Sam Carter (rugby union)

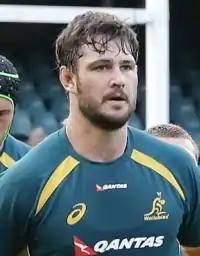
Carter with the Wallabies in 2017

Sam Carter (born 10 September 1989) is an Australian retired professional rugby union player who most recently played lock for Western Force in Super Rugby. He formerly played for the Brumbies from 2011 to 2019, and won 16 caps for Australia between 2014 and 2017, before spending 2019–2023 playing for Ulster in the URC he then played for Leicester Tigers in Premiership Rugby, England's top division.